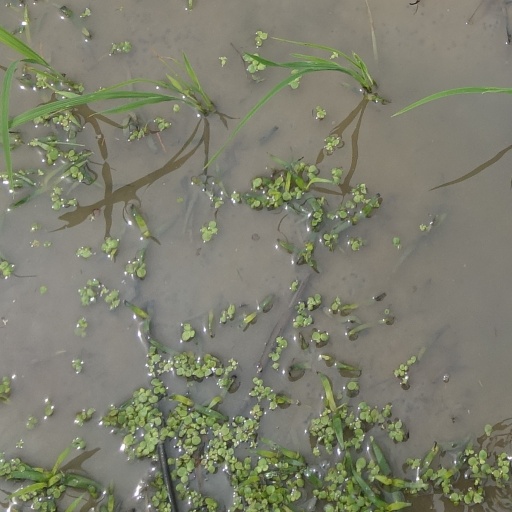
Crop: rice